Ulmus glabra 'Camperdownii'

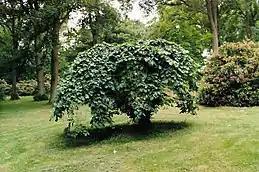
The original Camperdown Elm, replanted near the location of its discovery c.1840 in Camperdown Park, Dundee; image taken in 1989

The Wych Elm cultivar "Ulmus glabra" 'Camperdownii', commonly known as the Camperdown Elm, was discovered about 1835–1840 (often mis-stated as '1640') as a young contorted elm (a sport) growing in the forest at Camperdown House, in Dundee, Scotland, by the Earl of Camperdown's head forester, David Taylor. The young tree was lifted and replanted within the gardens of Camperdown House where it remains to this day. The original tree, which grows on its own roots, is less than 3 m tall, with a weeping habit and contorted branch structure. The earl's gardener is said to have produced the first of what are commonly recognised as Camperdown elms by grafting a cutting to the trunk of a wych elm ("U. glabra").